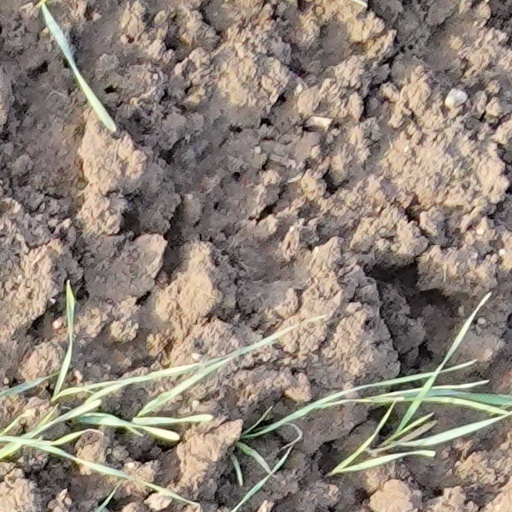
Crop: wheat